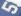
Number: 5